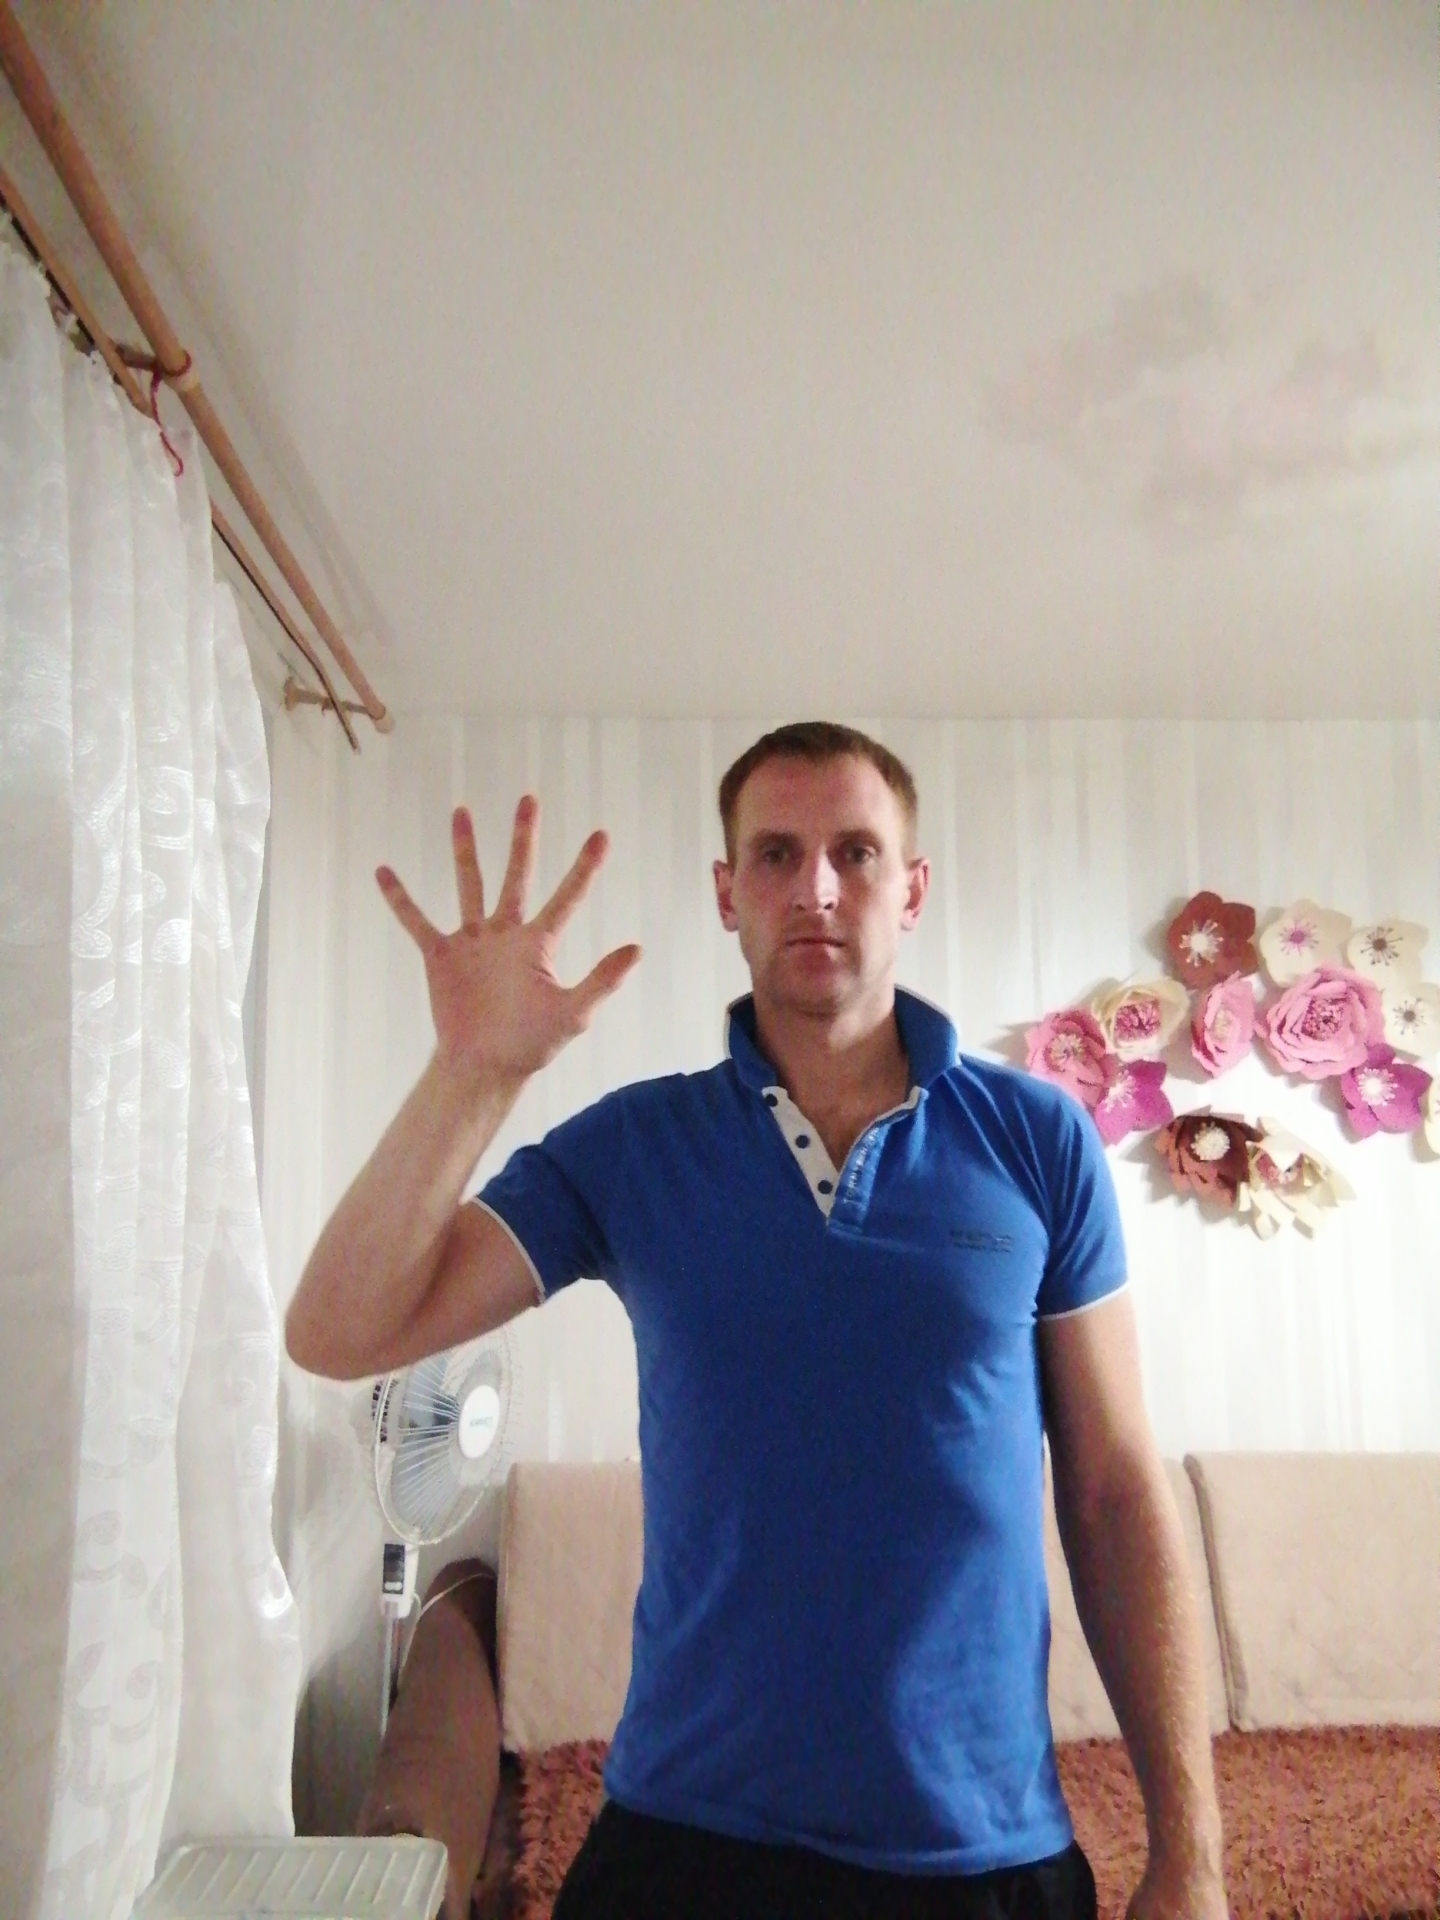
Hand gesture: palm